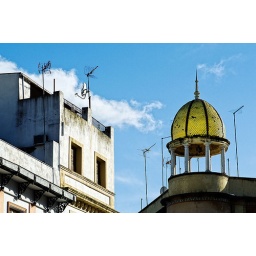
old and new against the blue sky